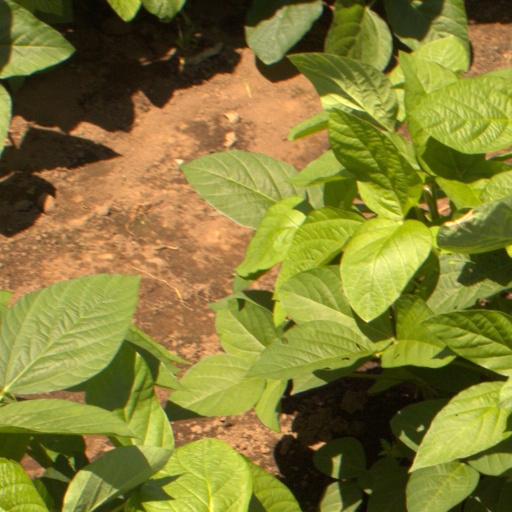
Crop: soybean